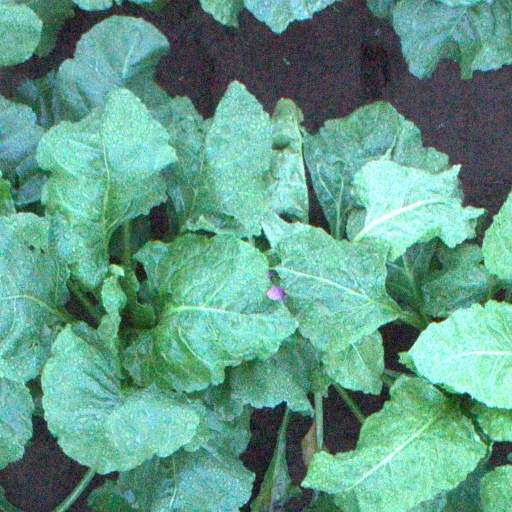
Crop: sugar beet